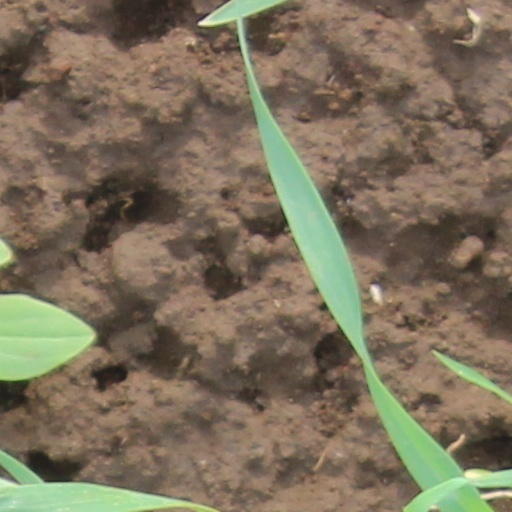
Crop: wheat